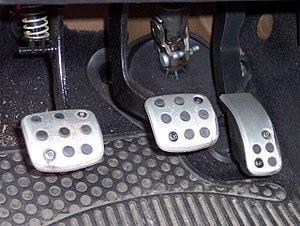
Cet article s'intéresse au fonctionnement de l'automobile dans sa globalité ou plus exactement au fonctionnement d'un véhicule automobile ainsi qu'à ses différents organes, périphériques et éléments constitutifs essentiels.